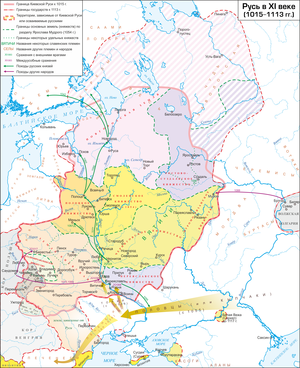
Les Torks sont un peuple turc apparenté aux Oghouzes, ayant migré dans les steppes de la mer noire ente les Xᵉ siècle et XIIIᵉ siècle.
Polotsk ou Polatsk est une ville de la voblast de Vitebsk, en Biélorussie, et le centre administratif du raïon de Polatsk. Sa population s'élevait à 85 012 habitants en 2017.
Les Tchoudes sont des populations de l'est de l'Europe et du Nord-Est de la Russie.
La Rusʹ de Kiev ou Rous de Kiev, avec une translittération scientifique, appelée aussi l'État de Kiev, Russie kiévienne, principauté de Kiev ou Ruthénie prémongole, est une principauté slave orientale qui a existé du milieu du IXᵉ au milieu du XIIIᵉ siècle, se désagrégeant en une multitude de principautés avant de disparaître formellement du fait de l'invasion mongole, qui commença en 1223 et entraîna la disparition de la principauté en 1240. La Rusʹ est la plus ancienne entité politique commune à l'histoire des trois États slaves orientaux modernes : Biélorussie, Russie et Ukraine.